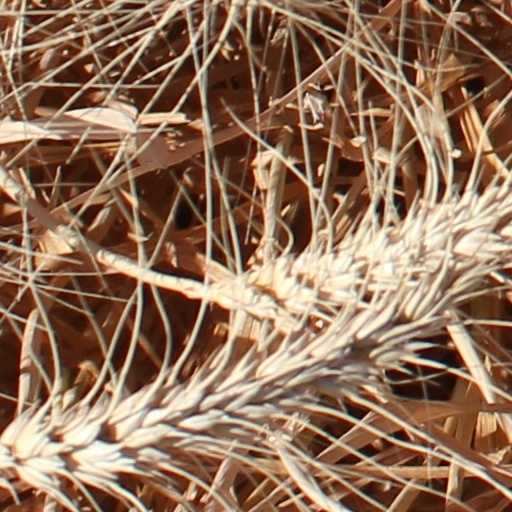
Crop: wheat